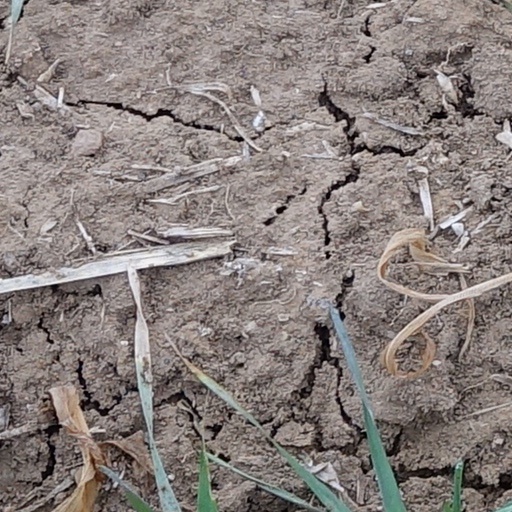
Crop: wheat